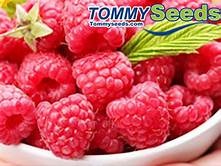
Label: raspberry